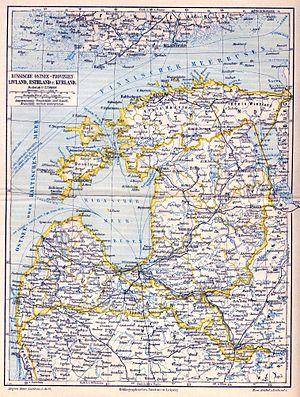
Livonie est le nom historique donné à plusieurs entités politiques se trouvant en Baltique orientale et dont le périmètre géographique a évolué suivant les périodes historiques.
Le gouvernement de Livonie, connu aussi sous le nom de Livonie était une division territoriale de l'Empire russe, regroupant la Lettonie et une partie de l'Estonie actuelles. Il était bordé au nord par le gouvernement d'Estland ou d'Estonie, à l'est par le lac Peïpous ou lac des Tchoudes, bordant les gouvernements de Pskov et de Vitebsk, au sud par le gouvernement de Courlande et à l'ouest par le golfe de Riga.
Le Gouvernement d'Estonie est un gouvernement de l'Empire russe. Il est le plus au nord des trois gouvernements des pays baltes. Initialement appelé Gouvernement de Reval, son existence juridique s'étend de 1721 à 1918, du traité de Nystad à l'indépendance de l'Estonie.
Le gouvernement de Courlande était un des trois gouvernements de la région de la Baltique administrés par la Russie impériale. La capitale du gouvernement était Mittau.
Le transport ferroviaire en Estonie est constitué d'un réseau ferroviaire à écartement russe.